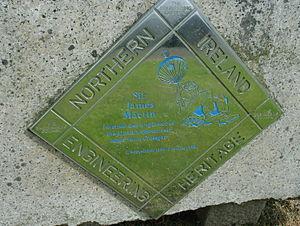
Crossgar est un village du comté de Down, en Irlande du Nord. Il se trouve à environ 24 km au sud de Belfast, entre Saintfield et Downpatrick. Au recensement de 2011 au Royaume-Uni, Crossgar comptait 1892 habitants.
James Martin, né le 11 septembre 1893 à Crossgar, Comté de Down, en Irlande et mort le 5 janvier 1981, est un ingénieur aéronautique britannique. Il fut constructeur d’avions dans l’Entre-deux-guerres et la Seconde Guerre mondiale. Il est célèbre pour avoir mis au point le siège éjectable et avoir fondé la compagnie Martin-Baker qui est le leader mondial de ce produit.